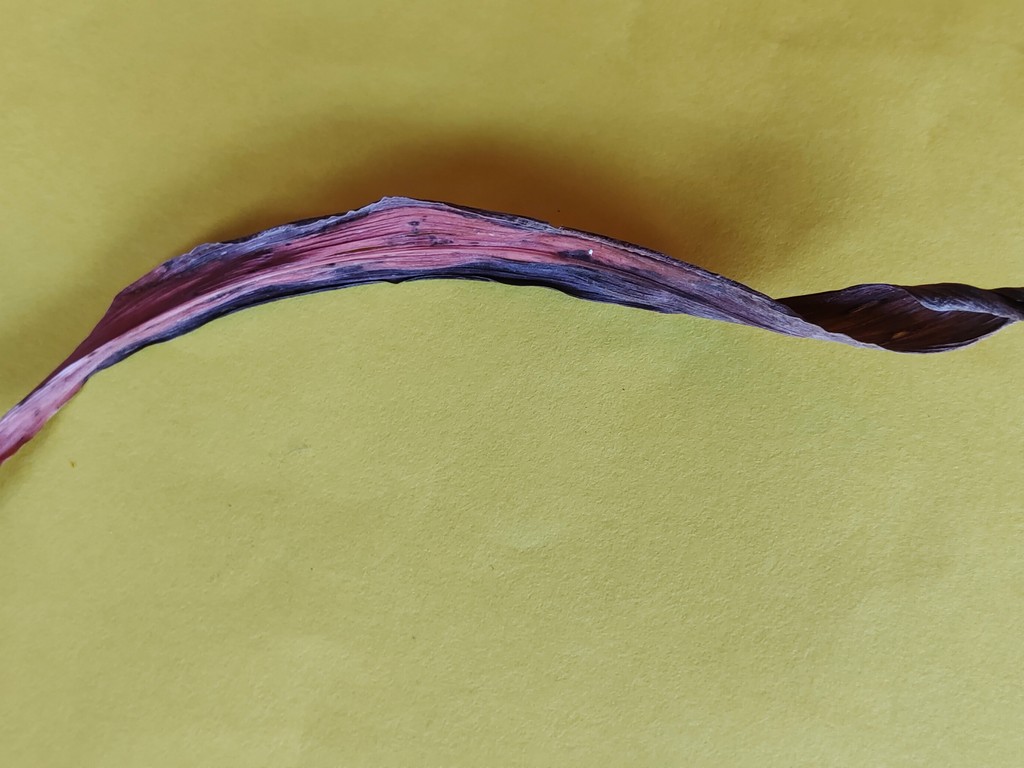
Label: Dried